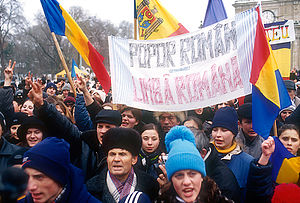
Rumæniens historie / Den rumænske revolution i 1989
En nationalistisk demonstration i Chisinau, Moldovai i 2001. Teksten siger «Rumænsk folk - Rumænsk sprog»
Rumæniens historie må siges at begynde, da kejser Trajan 101—06 undertvang Dacien mellem Donau og Karpaterne og der efter bosatte romerske nybyggere i det nyvundne land; thi af disses blanding med den indfødte befolkning fremgik rumænerne. 271 opgav kejser Aurelian den fremskudte stilling og flyttede mange af nybyggerne hinsides Donau, og under folkevandringstiden og i den følgende tid indtil 10. århundrede oversvømmedes landet efterhånden af en række barbariske folkefærd, mens resten af nybyggerne tyede til bjergene, især til Karpaterne, senere også til Balkan og Pindus; herfra stammer de såkaldte zinzarer eller Kutso-Vlakher.